First Baptist Church of Fond du Lac

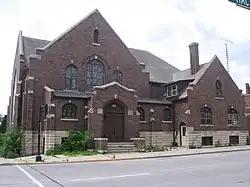
First Baptist Church of Fond du Lac

The First Baptist Church of Fond du Lac is a church located in Fond du Lac, Wisconsin. It was added to the National Register of Historic Places in 1986 for its architectural significance.